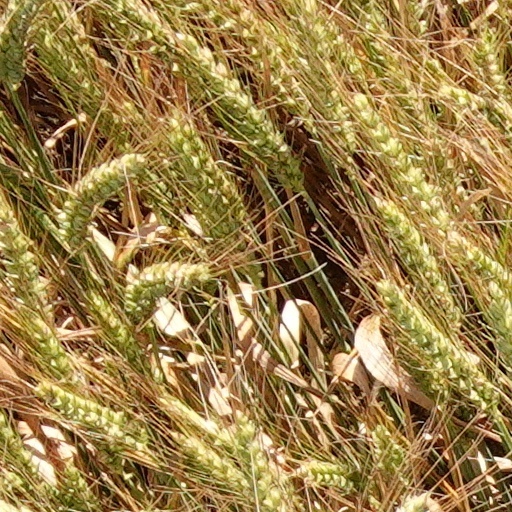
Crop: wheat